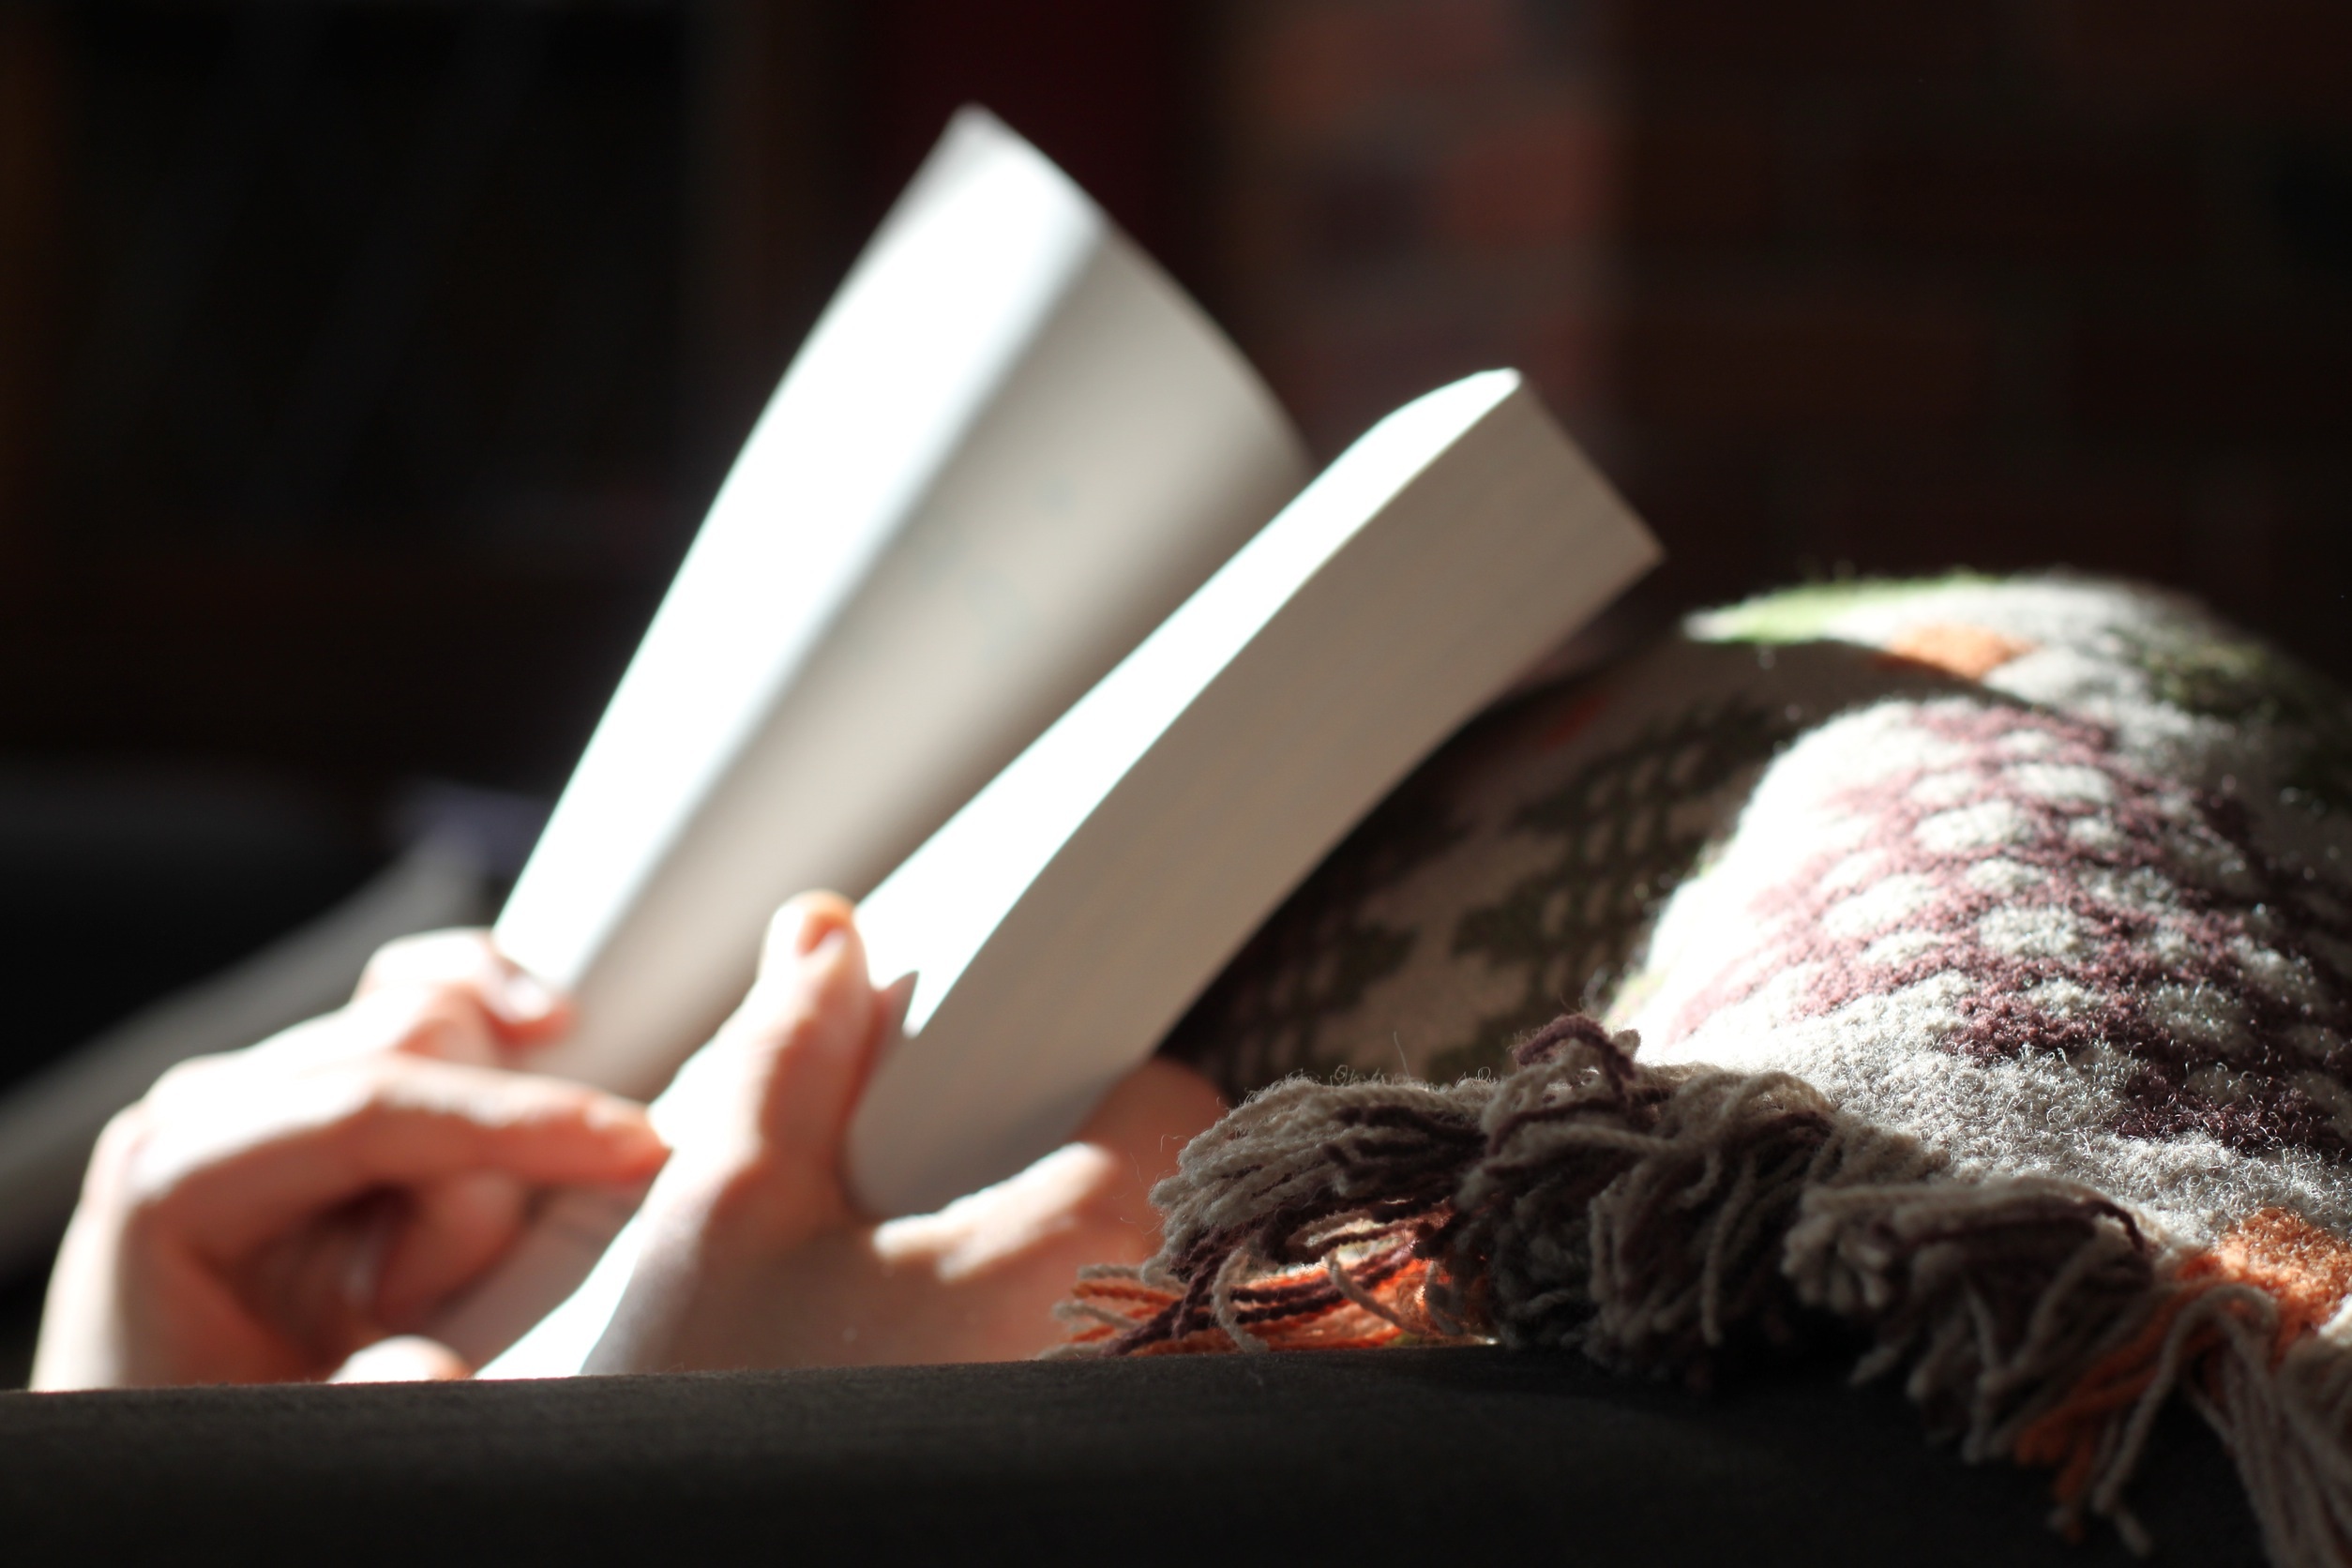
hand, book, home, reading, leisure, close up, art, relaxation, literature, studying, wisdom, knowledge, human action